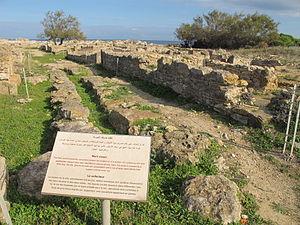
Kerkouane est un site antique tunisien situé sur la côte orientale de la péninsule du cap Bon, à six kilomètres au nord de Hammam Ghezèze.